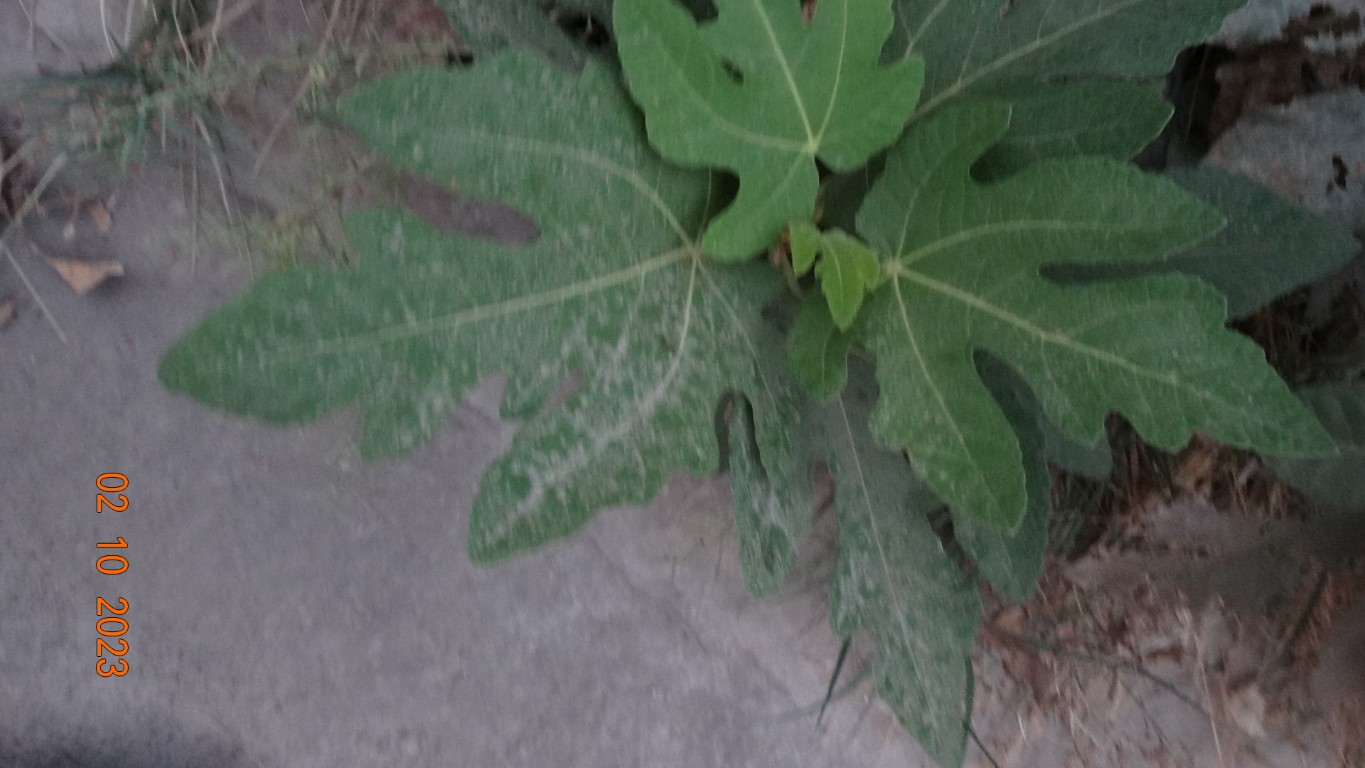
Label: healthy